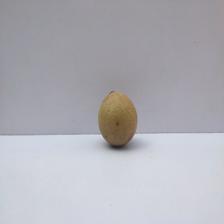
Size: Small